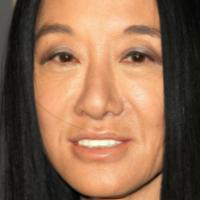
Age group: age 56-65